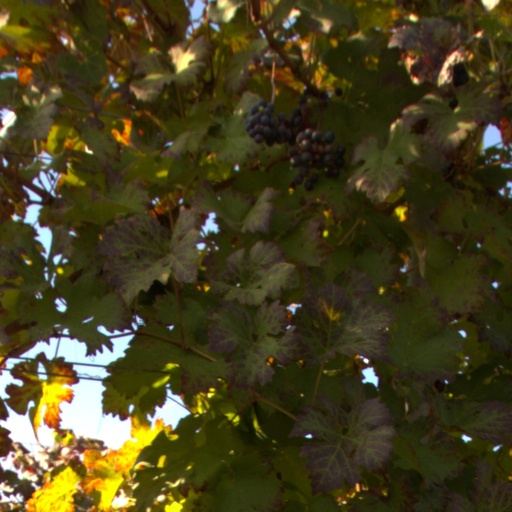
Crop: grape